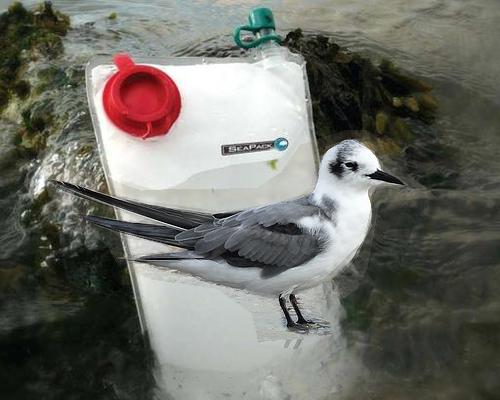
Bird species: Black_Tern
Bird type: waterbird
Background: water